Murder of Sir Richard Sutton

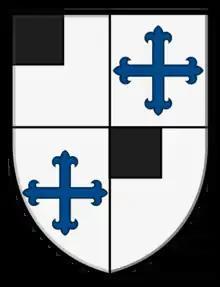
The Coat of arms of the Sutton baronets of Norwood Park (1772)

The principal estate that Sutton owned was near Newbury, at Benham Park. This land included 6,000 acres, being acquired by Sutton's great-grandfather, Sir Richard Sutton, 4th Baronet. The Georgian mansion by the River Kennet was enlarged, with the original design being made by Henry Holland, set amongst parkland laid out by Capability Brown. After Sutton inherited his title, the house, with provision of 30 rooms, was sold in 1982, alongside 140 acres of land, for approximately £1 million (£4,352,294.15 in 2023). It was leased as an office space.